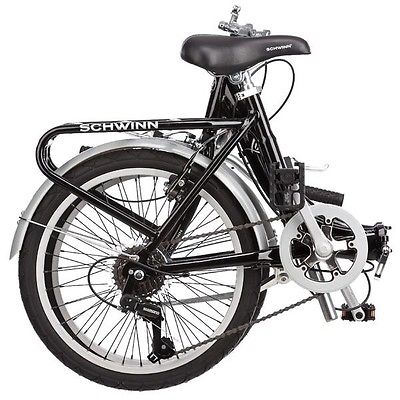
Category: bicycle